Franklin White

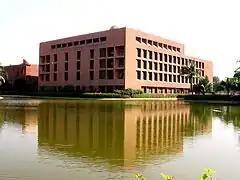
Aga Khan University's Karachi campus.

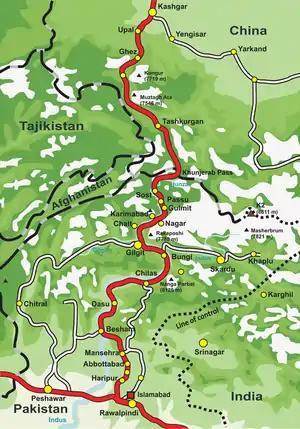
Route of the Karakoram Highway

As "Noordin M Thobani" Professor and chair, Community Health Sciences, Aga Khan University (AKU), Karachi, (1998–2003), he focused on South Asia, espousing the principle: "Public health…must not be left to the international community to define; it is primarily the responsibility of the countries themselves to define their priorities. The global agenda should be viewed as complementary at best...". At AKU he promoted population health, field studies, systems research, and community-based training. He guided the design and implementation of an MSc in health policy and management, and intervention evaluations in hard-to-reach settings (see map of Karakorum Highway), such as the Water and Sanitation Extension Program. He engaged in many locally conducted studies, including: childhood illnesses, tuberculosis, HIV/AIDS/STI, reproductive health, health systems, environmental health, and NCDs.